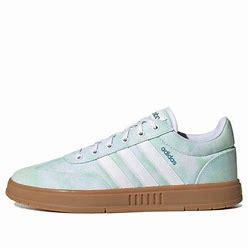
Brand: adidas
Model: neo Adidas NEO Gradas